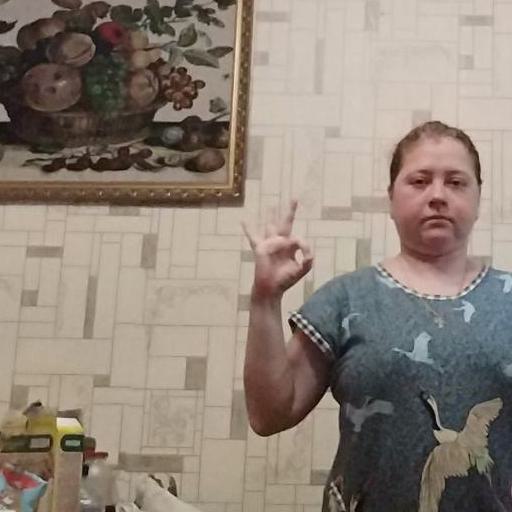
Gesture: ok